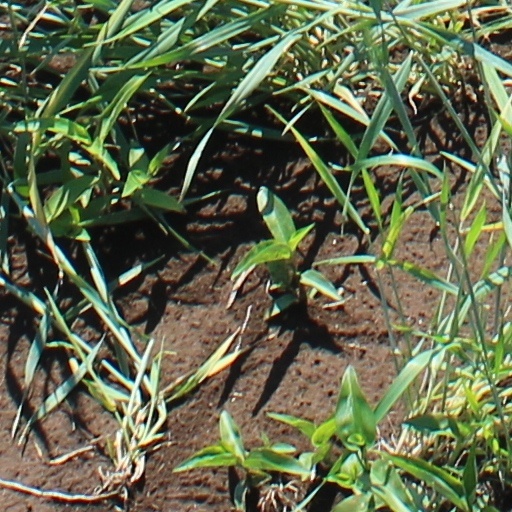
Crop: wheat